Arshak II (opera)

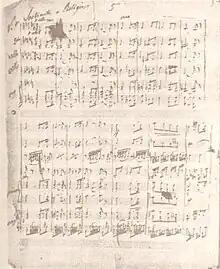
A page from the opera's score

Arshak II is the first Armenian classical opera, composed by Tigran Chukhajian to a libretto by Tovmas Terzian, written first in Italian and then translated into Armenian by the librettist. It was completed in 1868, and parts of it were performed in the following years. It was staged in full for the first time in 1945 at the Yerevan Opera Theater, albeit with a new libretto written by Armen Gulakian, rearrangement of parts of the score, and changes to the instrumentation; correspondingly, music historian Nikoghos Tahmizian calls this version a new edition of the opera. Both librettos are based on the historical accounts (which are mixed with epical elements) of the fourth-century Armenian king Arshak II, written by the classical Armenian historians Movses Khorenatsi and Pavstos Buzand.